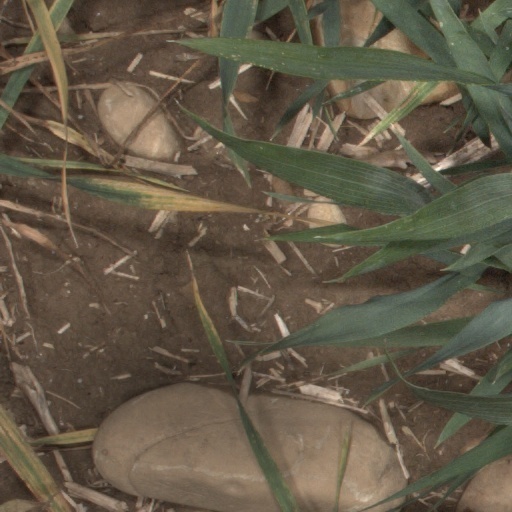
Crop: wheat